Samuel Chandler

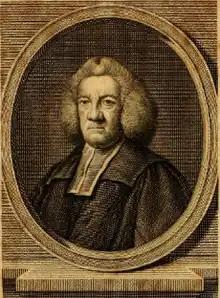
An engraving of Chandler after a portrait by Mason Chamberlin; it appeared in the first of four volumes of sermons published after his death

In his "Biographia Britannica" (1778-1793) the minister Andrew Kippis, who worked on some of his literary remains, described Chandler as: '...a man of very extensive learning, and eminent abilities; his apprehension was quick, and his judgement penetrating; he had a warm and vigorous imagination; he was a very instructive and animated preacher; and his talents in the pulpit, and as a writer, procured him very great and general esteem, not only among the Dissenters, but among large numbers of the established Church'In a letter of 1747 Archbishop Herring wrote of Chandler that 'I really affect and honour the man, and wish with all my soul that the Church of England had him; for his spirit and learning are certainly of the first class'. He had been offered high and lucrative preferment in the Church of England, but chose to remain a Presbyterian to the end of his life on the grounds of conscience.